Poh Ah Tiam

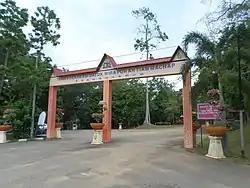
Datuk Wira Poh Ah Tiam Machap Recreational Park

Datuk Wira Poh Ah Tiam (1 April 1952 – 15 March 2007) was a Malaysian politician, businessman and community leader of Chinese descent. Poh was born in Kampung Belimbing, near Durian Tunggal, Malacca. He and his family moved to nearby Machap Baru, where Poh in later years contributed significantly to the small town's development.